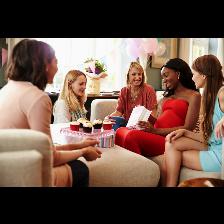
Label: Human